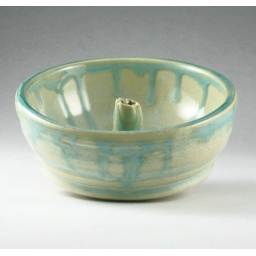
Flower bowl - hole in the tube allows flowers to drink from the bowl.